Dino Alfieri

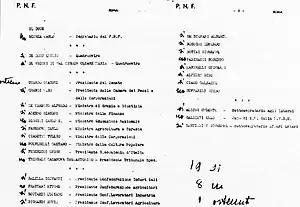
Dino Alfieri supported the "Ordine del Giorno" Grandi that led to the fall from power of the Fascist government

Alfieri was born in Bologna in 1886 to Antonio and Maria Bedogni. Growing up, he was politically active, joining the Nationalist Association in 1910.